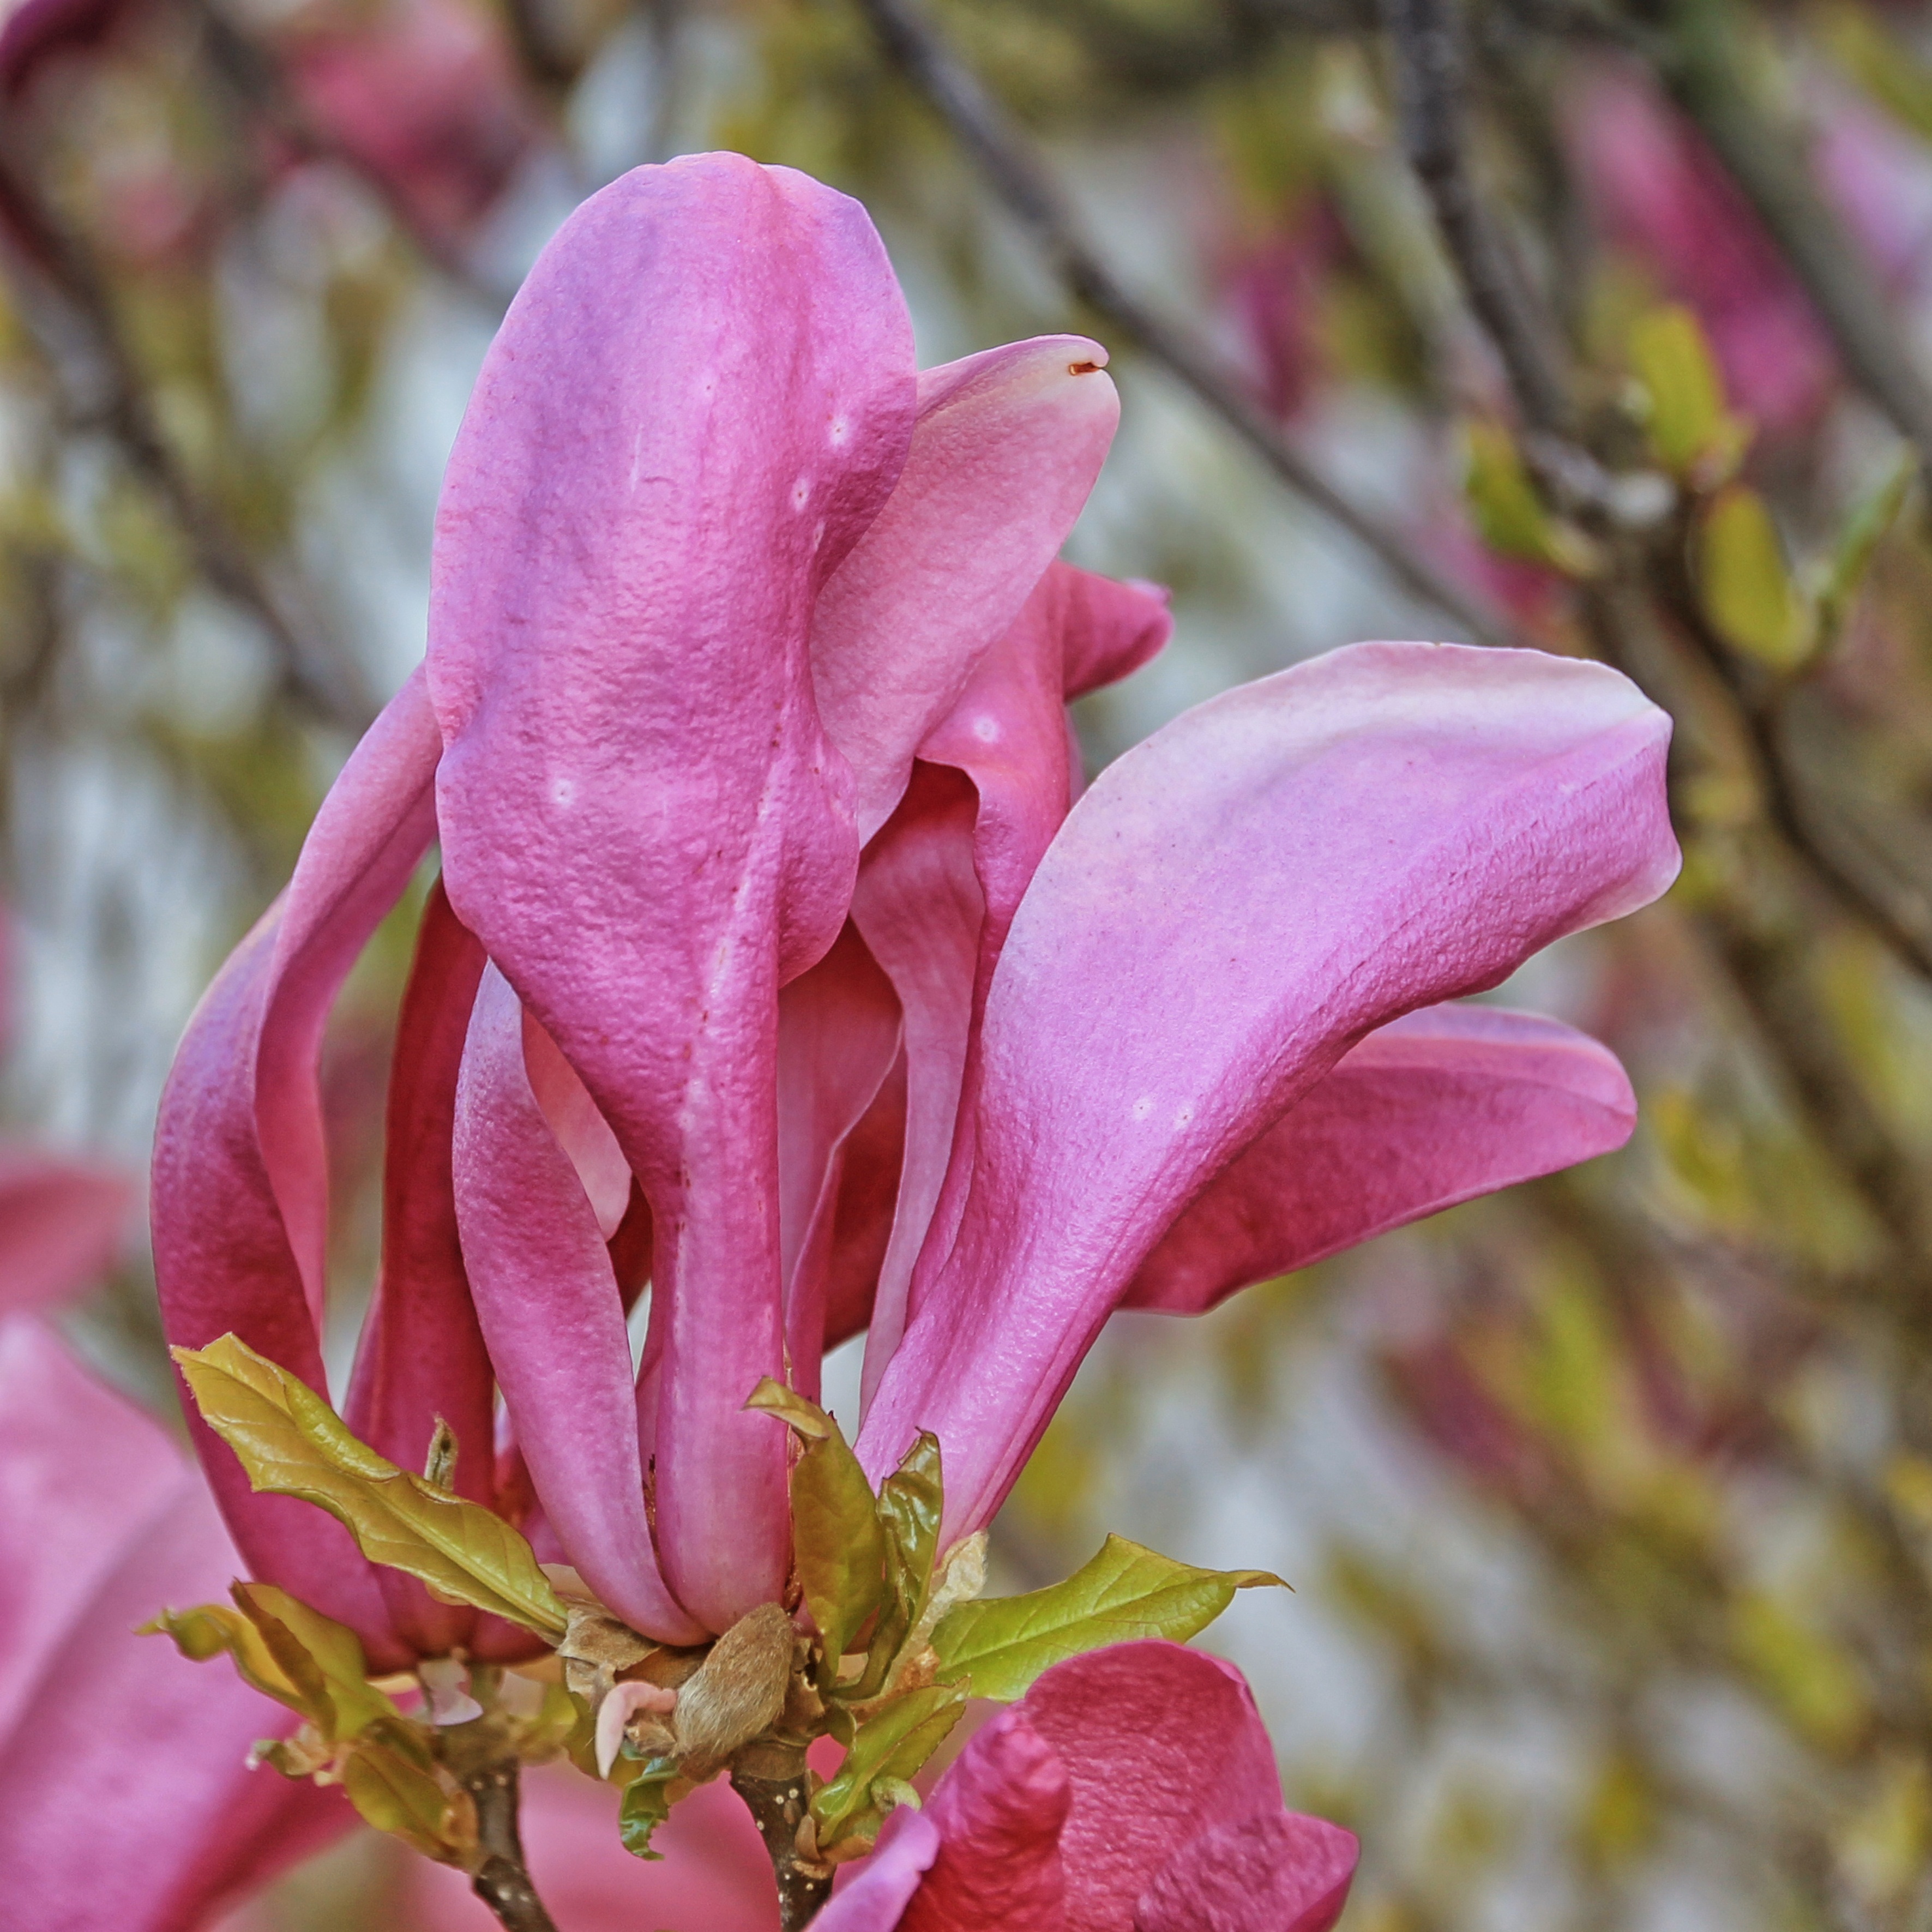
blossom, plant, leaf, flower, petal, spring, botany, pink, flora, wildflower, flowers, shrub, magnolia, bud, macro photography, flowering plant, fr hlingsbl her, spring sunshine, land plant